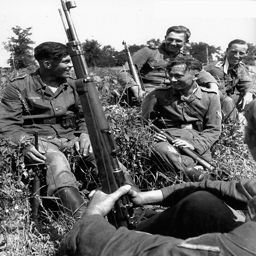
a moment of rest during operations .